FMC XR311

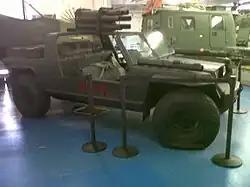
An XR311 with six-tube recoilless rifle cluster.

Development of the XR311 commenced as a private venture in 1969, with the first of two prototypes being completed in 1970. The vehicle was developed as a possible replacement for the by that time over ten years old M151 jeep, years prior to the Lamborghini Cheetah and other competitors, including AM General's design for the HMMWV, which was eventually selected. As a result of the trials of these two prototypes the US Army purchased ten improved or second generation models in 1971. Of these ten vehicles, four had a TOW missile installation for use in the anti-tank/AFV role, three had an M2HB machine-gun for use in the reconnaissance role and three had 7.62mm M60 machine guns